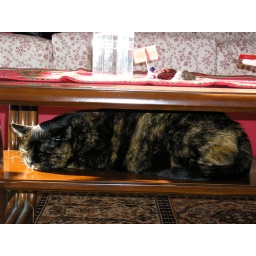
Kali is sleeping in the table